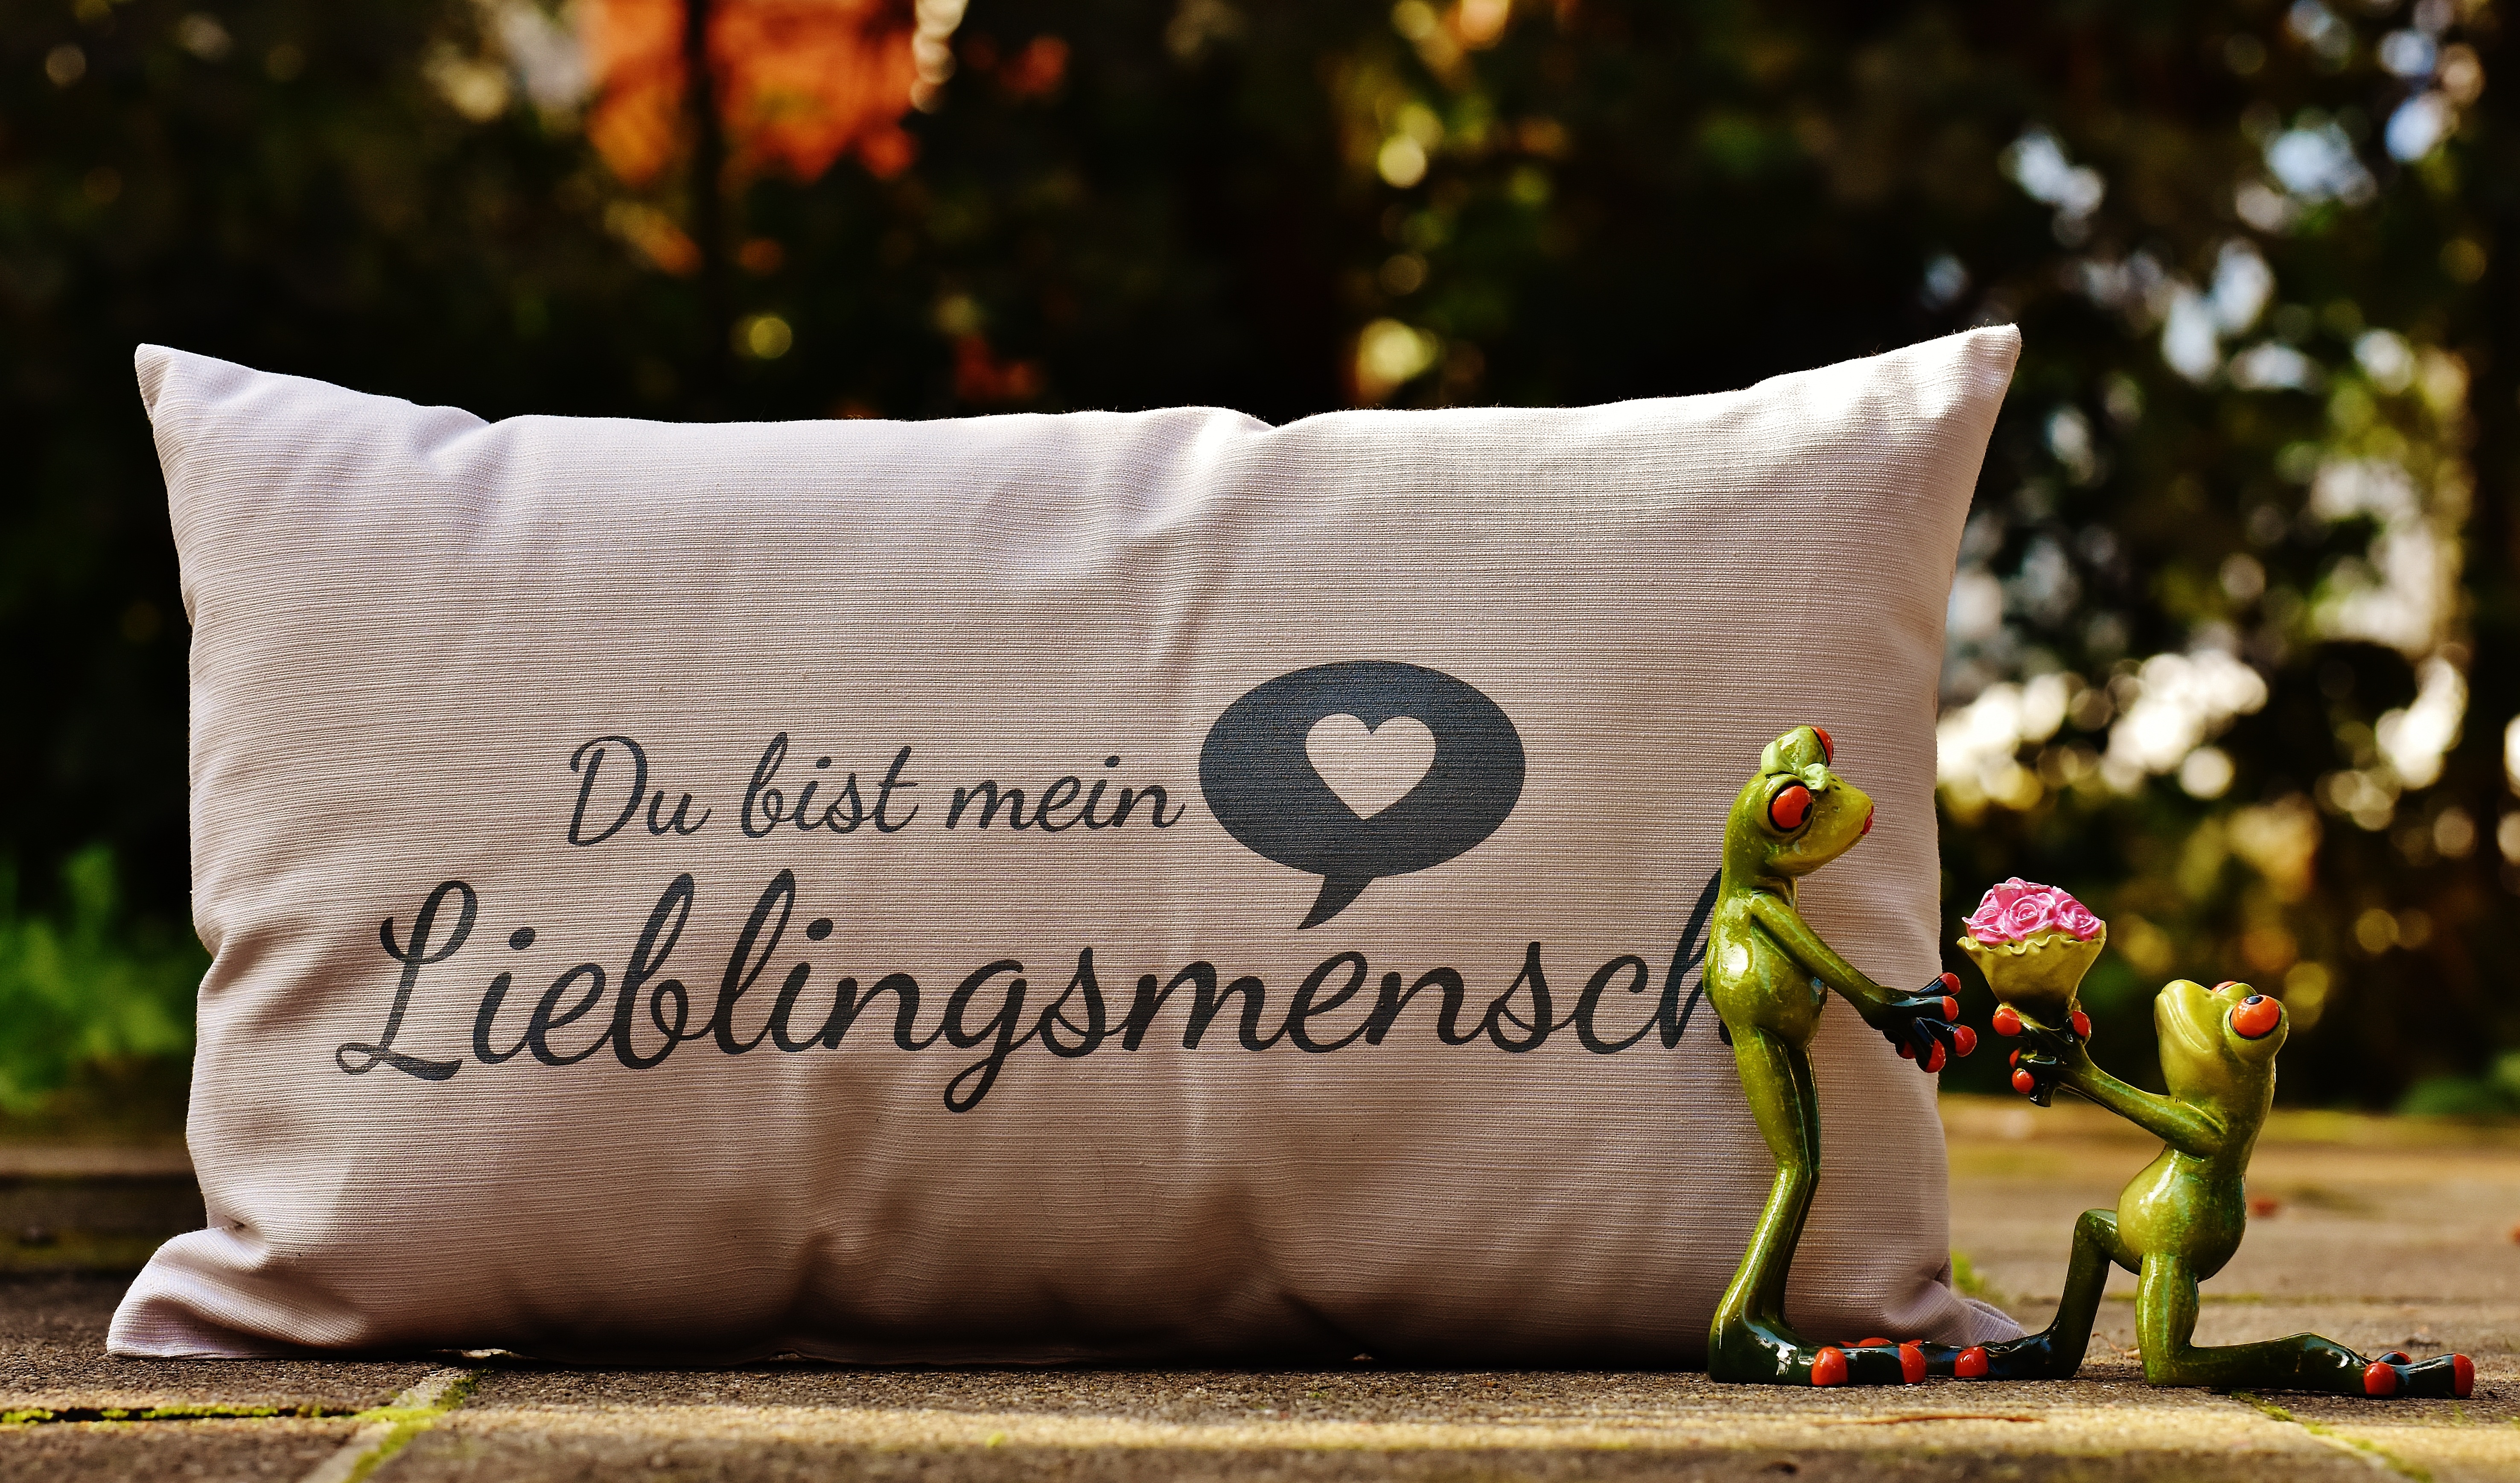
morning, cute, love, autumn, romantic, furniture, pillow, funny, pair, greeting card, frogs, valentine's day, favorite human